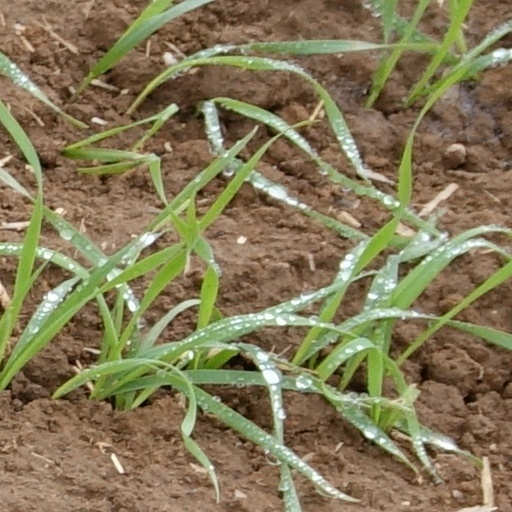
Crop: wheat